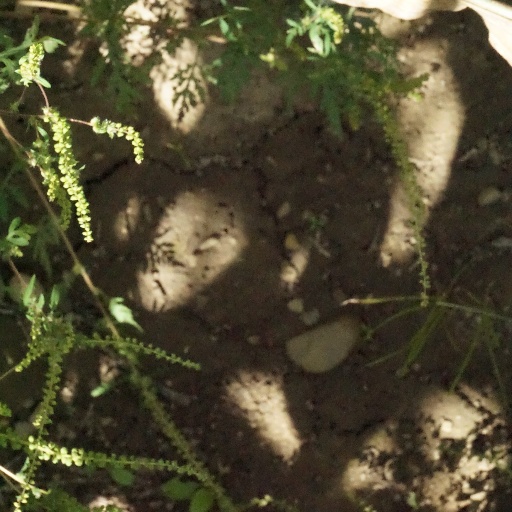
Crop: maize; corn